Nybrogade 16

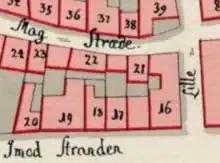
No. 21 seen on a detail from Christian Gedde's map of Snaren's Quarter, 1757.

The property was in 1689 as No. 26 in Snaren's Quarter owned by "stadsmægler" Johan Ronum. The property was together with most of the other buildings in the area destroyed in the Copenhagen Fire of 1728. The current buildings were constructed in 1734-35 for butcher Israel Magnus Gabriel.